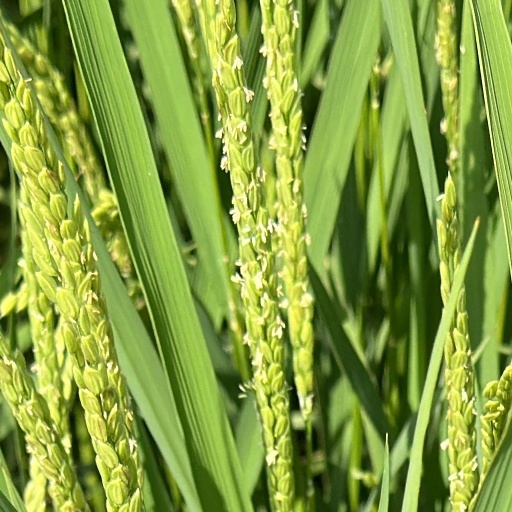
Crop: rice